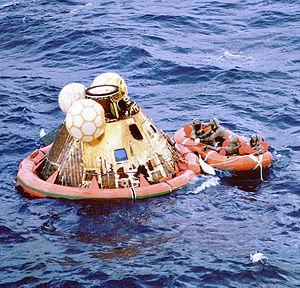
Apollo 11 est une mission du programme spatial américain Apollo au cours de laquelle, pour la première fois, des hommes marchent sur la Lune, le 21 juillet 1969, à 2 h 56 UTC. L'agence spatiale américaine, la NASA, remplit ainsi l'objectif fixé par le président John F. Kennedy en 1961 de poser un équipage sain et sauf sur la Lune avant la fin des années 1960 dans le but de démontrer la supériorité des États-Unis sur l'Union soviétique mise à mal par les succès soviétiques au début de l'ère spatiale dans le contexte de la guerre froide qui oppose ces deux pays. Ce défi est lancé alors que la NASA n'a pas encore placé en orbite un seul astronaute. Grâce à une mobilisation de moyens humains et financiers considérables, l'agence spatiale rattrape puis dépasse le programme spatial soviétique.